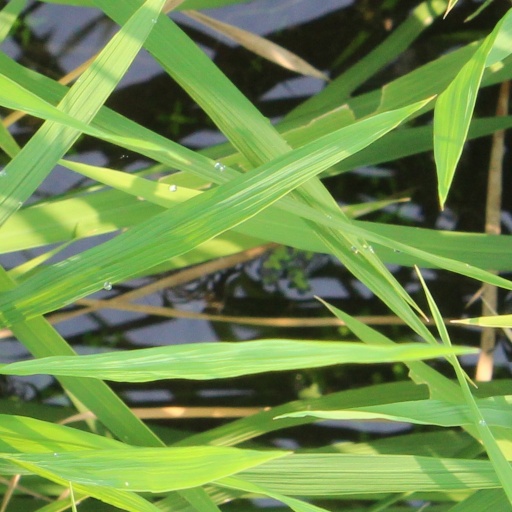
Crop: rice